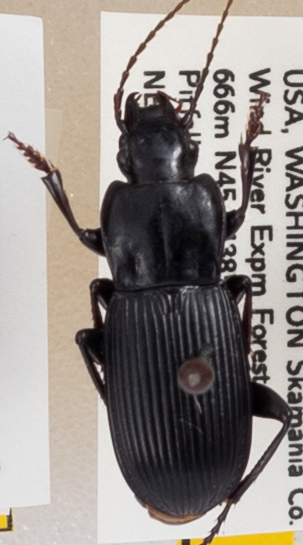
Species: Pterostichus herculaneus
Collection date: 2019-08-27
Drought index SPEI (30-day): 0.3
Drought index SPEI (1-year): -1.45
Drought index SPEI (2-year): -1.69